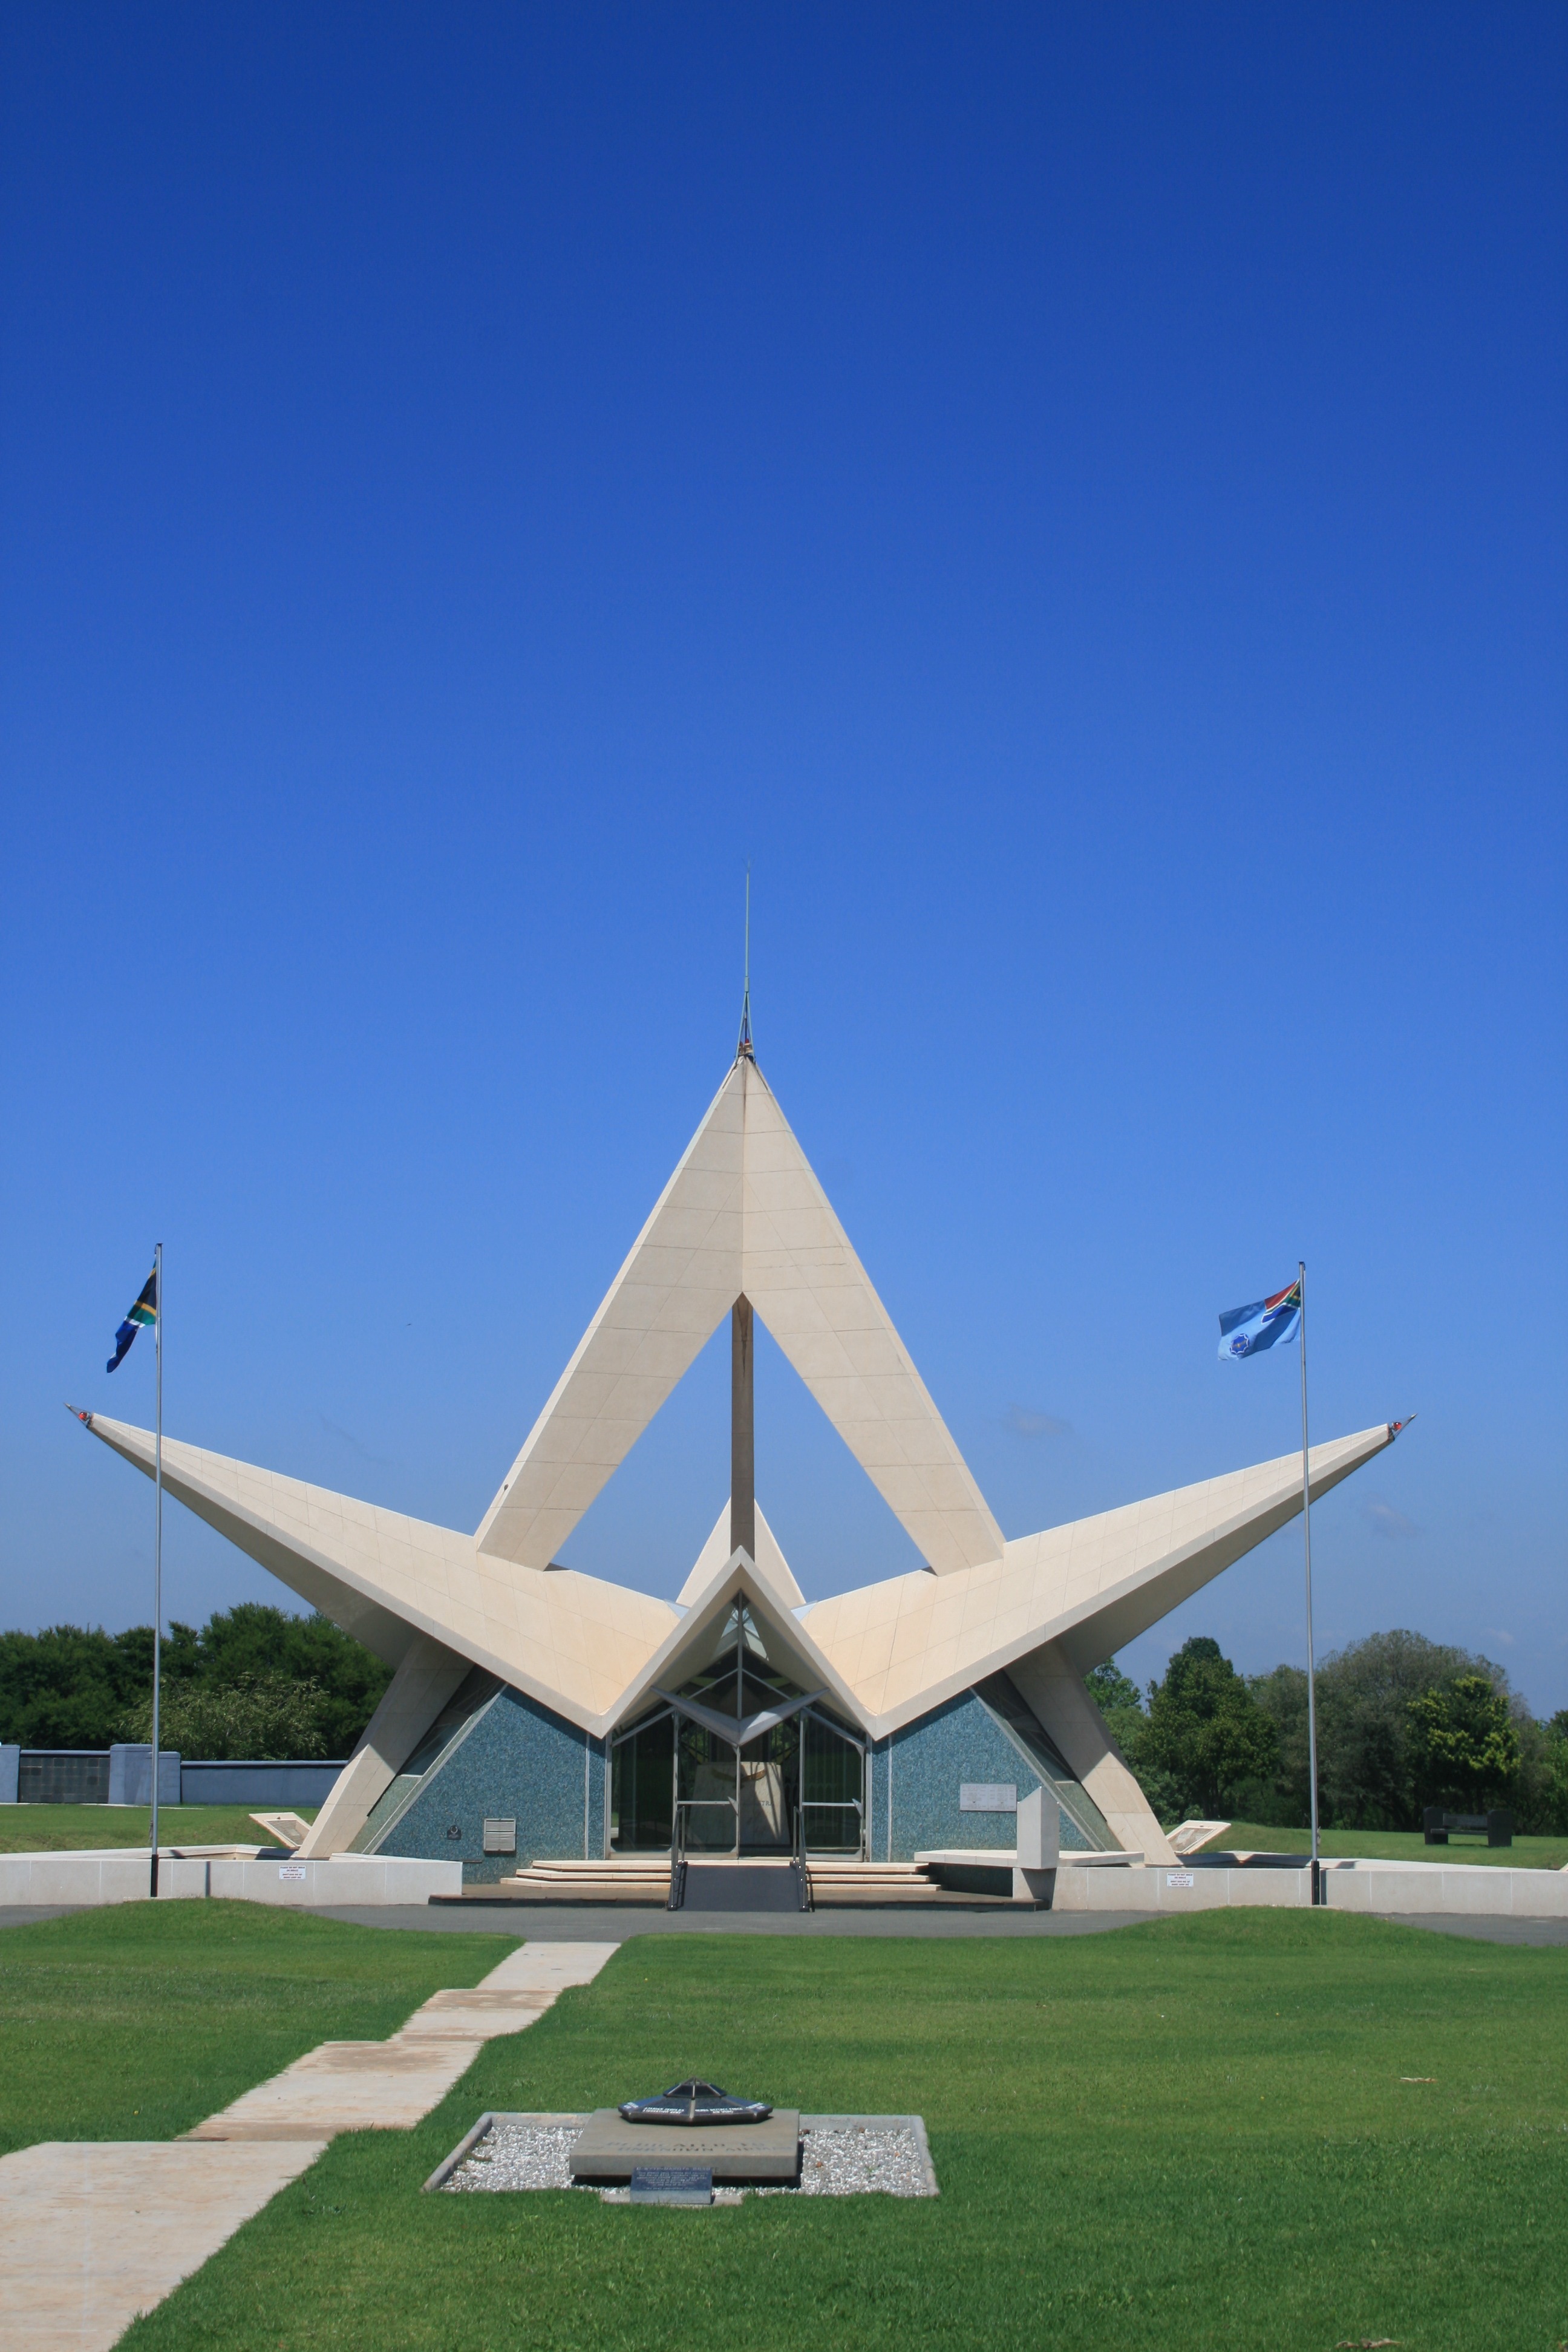
architecture, structure, windmill, wind, building, monument, construction, landmark, exterior, modern, engineering, design, architectural, architecture design, atmosphere of earth, south african air force memorial, star design, commemorating